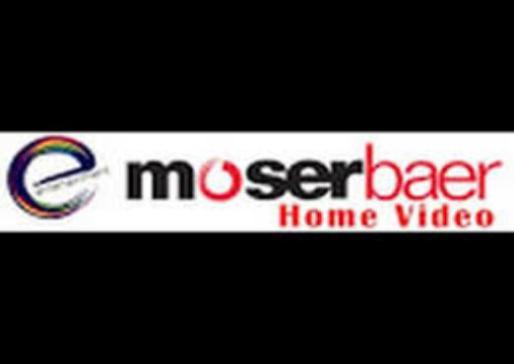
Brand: moser baer
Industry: Necessities